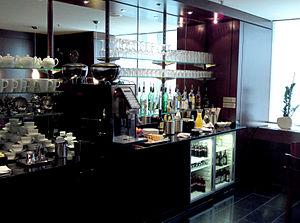
Un salon Admirals Club d'American Airlines à l'aéroport de Francfort (FRA) en juillet 2009.
American Airlines est une compagnie aérienne américaine. Elle exploite des vols intérieurs et internationaux depuis ses nombreux hubs basés aux États-Unis. En 2018, c'est la plus grande compagnie aérienne au monde. Elle dessert, avec sa filiale régionale American Eagle plus de 350 destinations dans plus de 50 pays et territoires avec plus de 6700 vols quotidiens. Elle est contrôlée par AMR Corporation dont le siège social se trouve à Fort Worth, aux États-Unis dans l'état du Texas. En 2019, elle est au 68e rang du Fortune 500. American Airlines est membre fondateur de l'alliance Oneworld. En 2013, celle-ci a fusionné avec la compagnie US Airways afin de former la plus grande compagnie aérienne au monde.